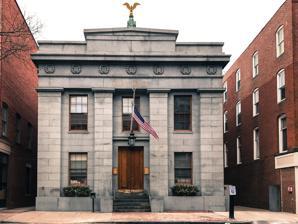
Building: City Hall (Salem, Massachusetts)
Country: United States of America
Year built: 1838
United States historic place City Hall U.S. National Register of Historic Places City Hall Show map of Massachusetts Show map of the United States Location 93 Washington Street, Salem, Massachusetts Coordinates 42°31′19″N 70°53′45″W / 42.52194°N 70.89583°W / 42.52194; -70.89583 Built 1838 Architectural style Greek Revival NRHP reference No. 73000316 Added to NRHP April 3, 1973 City Hall is a historic government building located in the Downtown Salem District of Salem, Massachusetts . The Greek Revival building was constructed in 1838, designed by architect Richard Bond (1797–1861). Salem City Hall was added to the National Register of Historic Places in 1973. The City Council Chamber Room is located on the 2nd floor of Salem City Hall, serving as the site of bimonthly city council meetings and other regular board and commission meetings. History City Hall was built in 1837–38 under the supervision of Mayor Leverett Saltonstall and a committee appointed for that purpose. The cornerstone was laid on September 6, 1837. Artifacts buried beneath the cornerstone included copies of local newspapers, the Mayor's speech for the organization of City Government (May 9, 1836), and the new City Charter. The building was enlarged in 1878 by an extension in the rear which did not alter its appearance from the street. The extension doubled the size of the building and brought all existing city offices under one roof. In 1837, under the administration of President Andrew Jackson , the United States Treasury held a surplus in the amount of nearly $40 million. This surplus was distributed to the various states, which in turn distributed this money to the cities and towns. City Hall was built from this surplus revenue, as Salem's share was nearly $34,000. The building and furnishings cost approximately $22,878 and when finished, and this is perhaps one of the few municipal structures in existence paid for without taxing the citizens. City Hall was first occupied by the City Council on the evening of May 31, 1838. A formal dedication was held on June 8, 1838. Since 1837, the building has served as the focal point for the decision making process in Salem. This two-story building was designed and constructed in the style of Greek Revival . The original dimensions were 32 feet high, 45 feet wide and 68 feet long. The side and rear elevations are unadorned brick while the main facade is dressed granite. Three bays wide, this facade is broken by four giant pilasters, one on each corner and one on either side of the recessed center bay. The bays are set with tall windows, 6 over 6. The central entrance is reached by a short flight of granite steps; a cast iron lamp on a bracket projects from above. The tall front double doors are made of mahogany with brass studs outlining the center panels. In 1979 an expansion was done to house city archives. In 2010, an exterior elevator was installed to the back of the 1979 expansion. Handicapped access was installed to help modernize an existing historic public facility and to make Salem City Hall accessible to people with disabilities. These improvements were paid for with $300,000 from the U.S. Government. In 2012 a $2 million restoration was begun that was to be completed in 2013. This renovation will be for total exterior work & the repairs will replace or repair the brick walls, roof and windows on Salem City Hall. City Hall, built 1838 (photo later 19th century) Salem – 1820 See also National Register of Historic Places listings in Salem, Massachusetts References